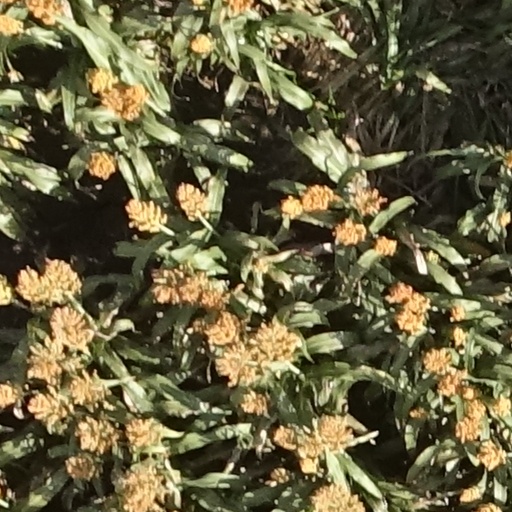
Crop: sorghum